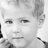
Emotion: neutral